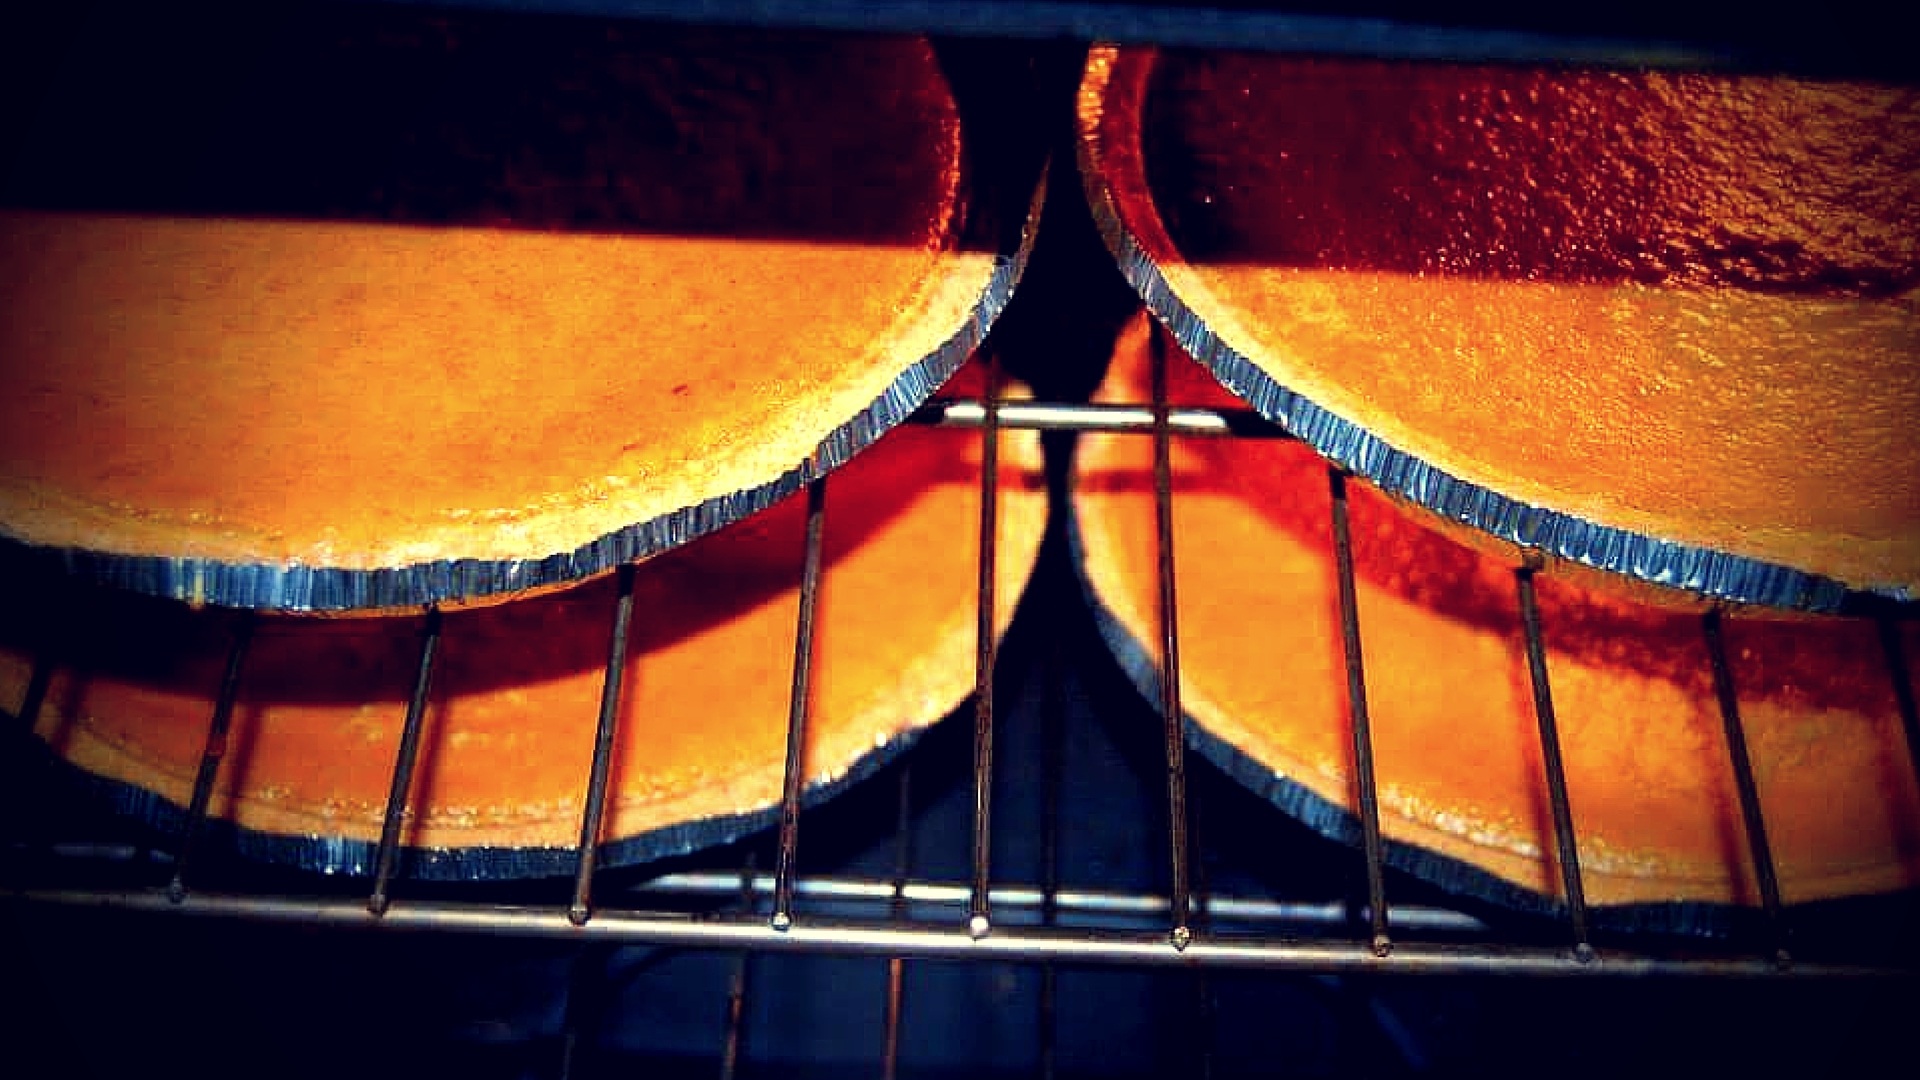
light, window, orange, reflection, red, color, pumpkin, holiday, blue, yellow, baking, dessert, homemade, pie, baked, thanksgiving, stage, seasonal, shape, pumpkin pie